Asish Chakraborty

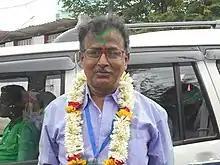
Asish Chakraborty (Nanti) after winning, 2016

Asish Chakraborty (আশীষ চক্রবর্ত্তী), also known as Nanti da, is an Indian politician from Paschim Medinipur, West Bengal, India.